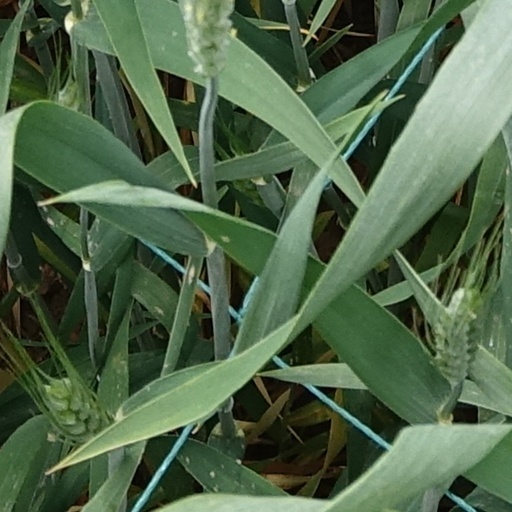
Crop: wheat